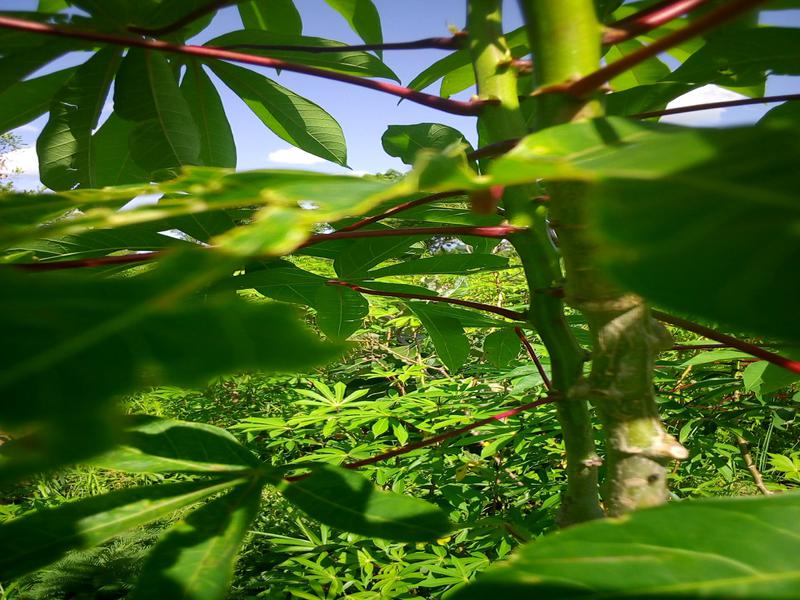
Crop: cassava
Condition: brown_streak_disease